1960 Copa del Generalísimo final

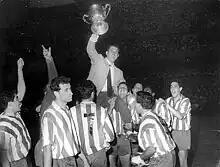
Players of Atlético Madrid celebrating

The Copa del Generalísimo 1960 Final was the 58th final of the King's Cup. The final was played at Santiago Bernabéu Stadium in Madrid, on 26 June 1960, being won by Club Atlético de Madrid, who beat Real Madrid 3–1.